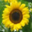
Label: sunflower